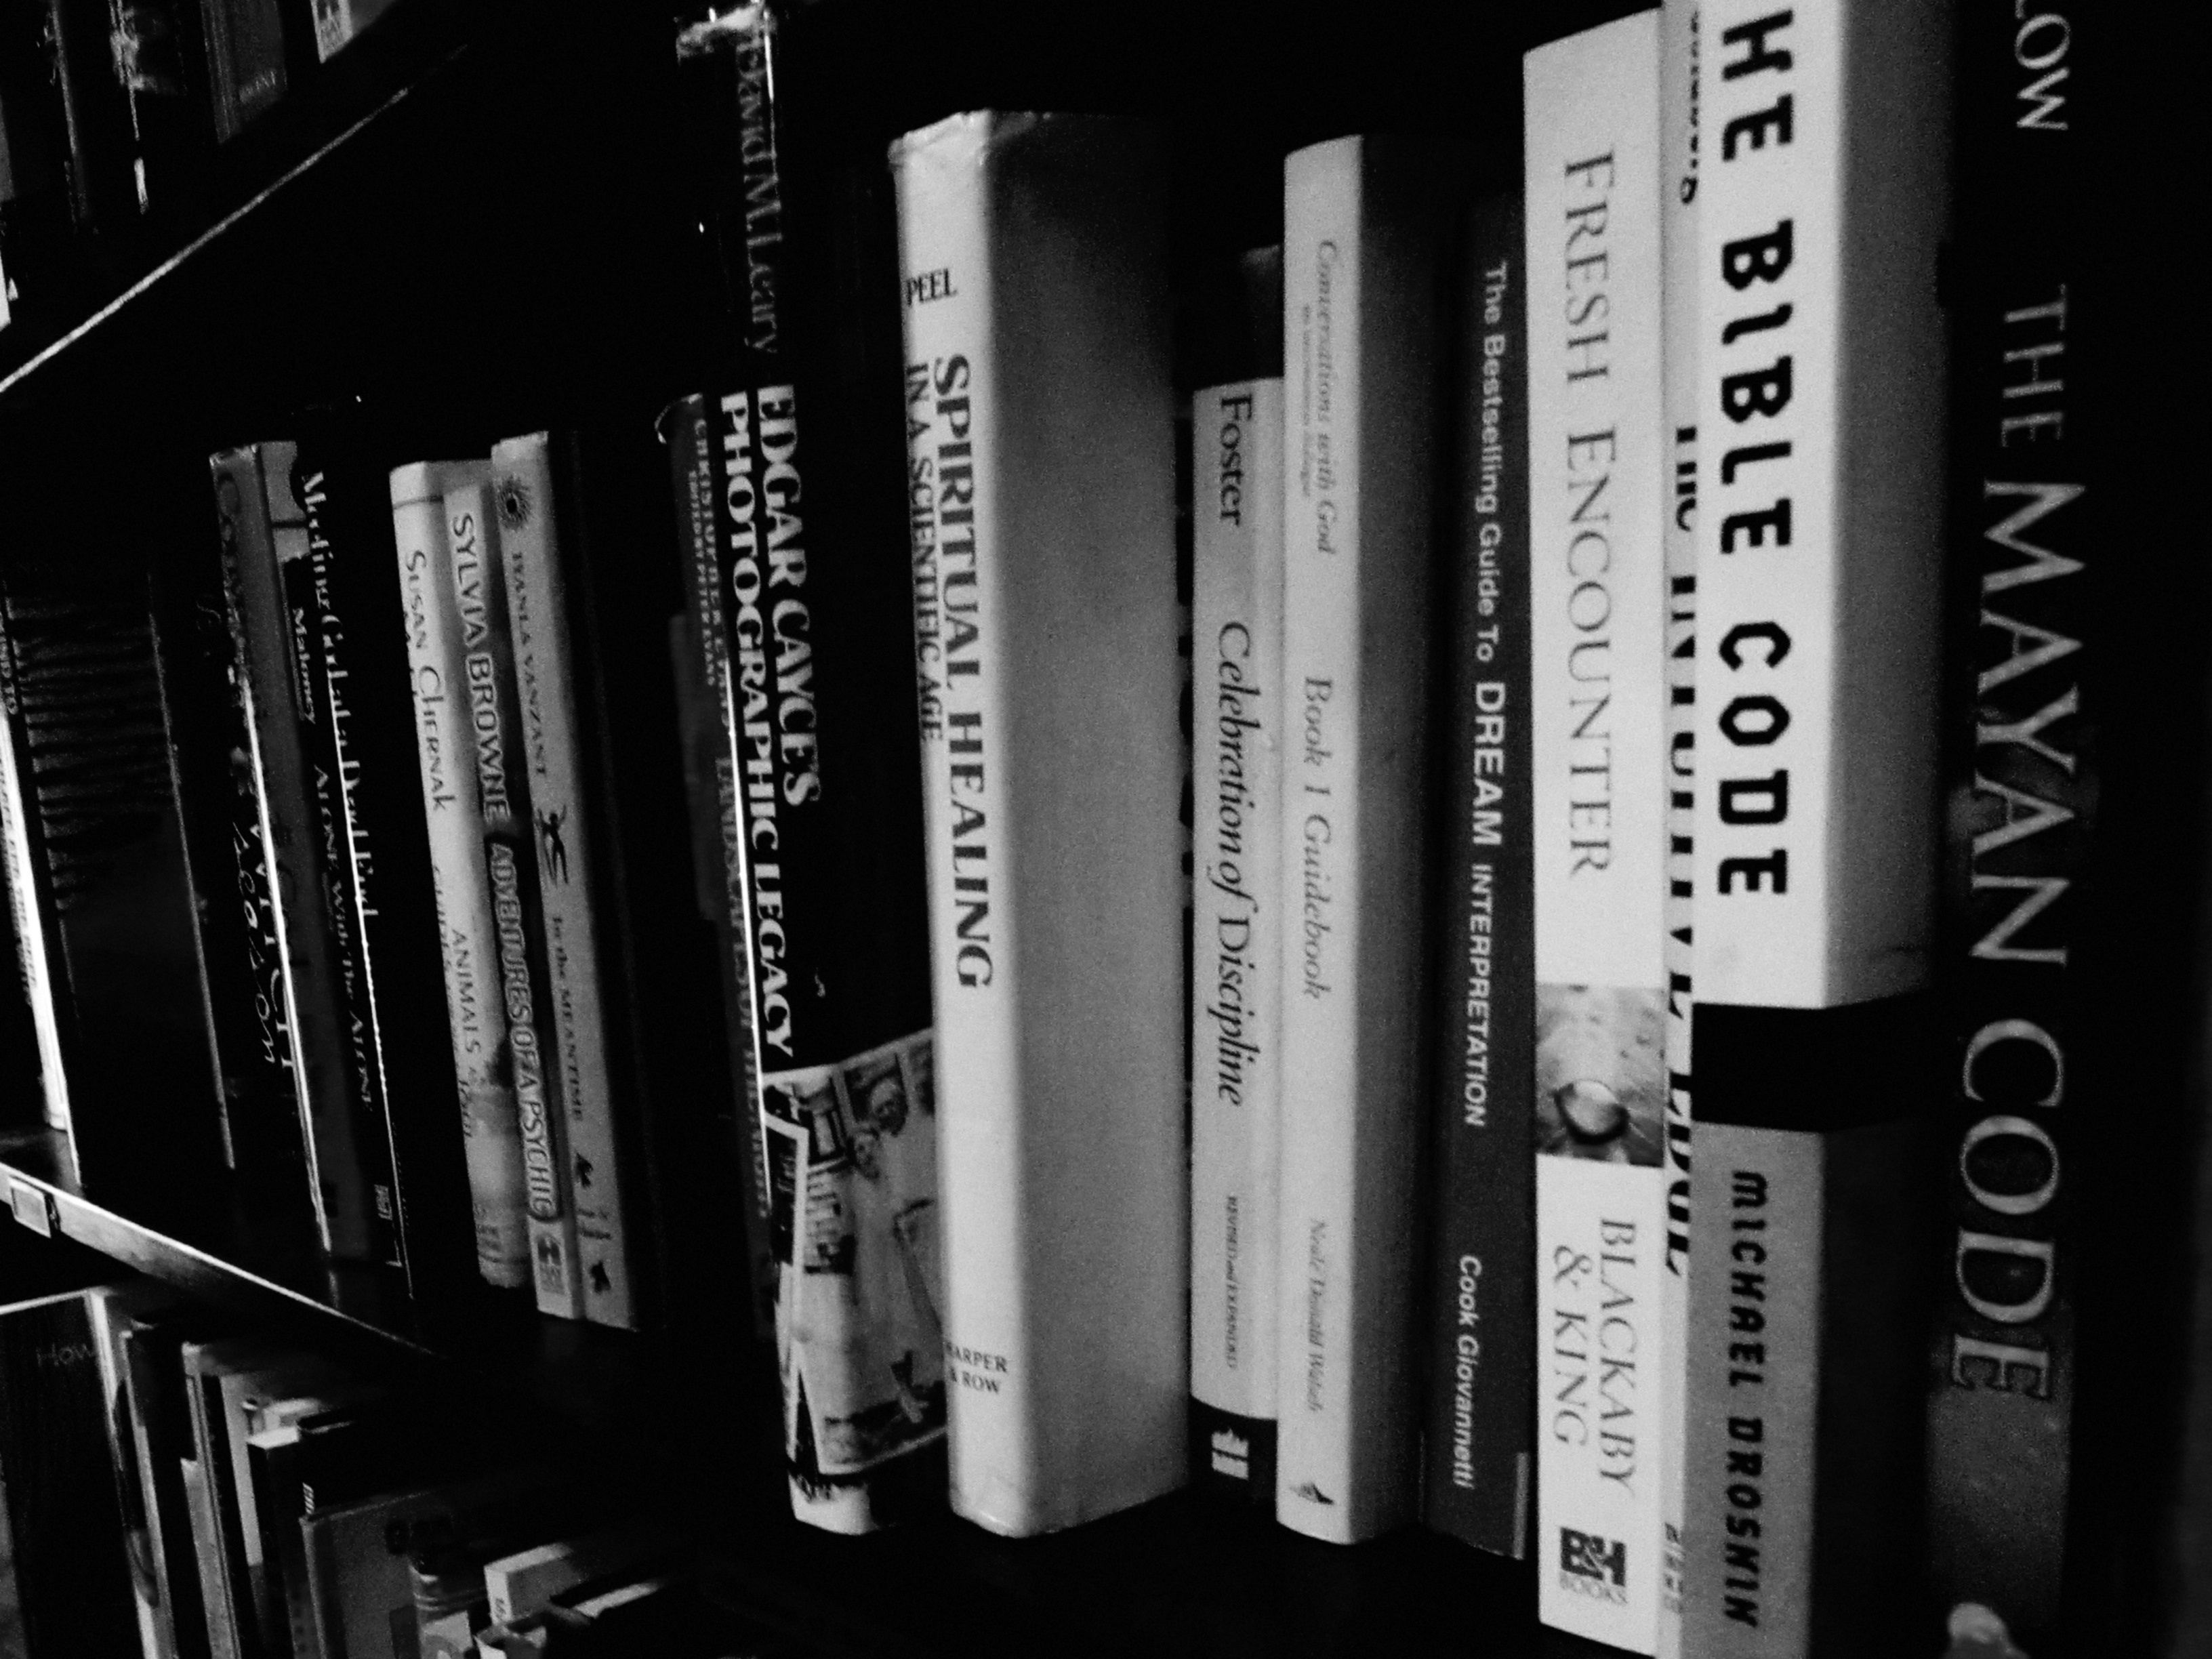
book, black and white, black, monochrome, font, literature, books, text, monochrome photography